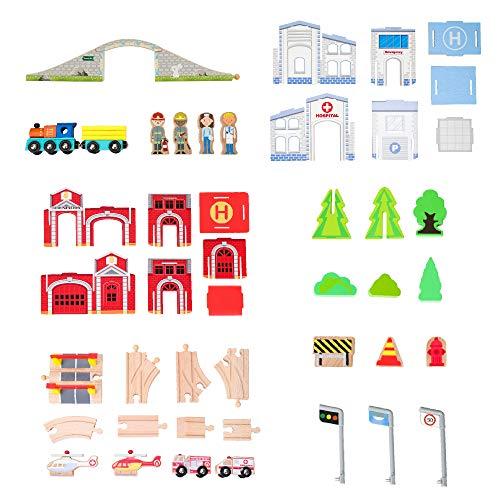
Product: Teamson Kids - 85 Pcs Train Set and Table Wooden Tracks & Accessories Preschool Play Lab Toys Country for Boys Kids Toddlers - White
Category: Toys & Games | Play Vehicles | Play Trains & Railway Sets | Train Sets
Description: Compatible with all other leading brands – whilst all of the toy train pieces provided are perfect for playing with on the wooden playing table that comes with them, The 85 pieces provided can also be played with alongside other train toys that your child already own therefore, your child can enjoy even more fun and enjoyment with their toy trains.
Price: $81.99
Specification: ProductDimensions:28.8x23.6x15inches|ItemWeight:18.08pounds|ShippingWeight:20.6pounds(Viewshippingratesandpolicies)|ASIN:B07XVXBKFH|Itemmodelnumber:PS-T0003|Manufacturerrecommendedage:36months-7years